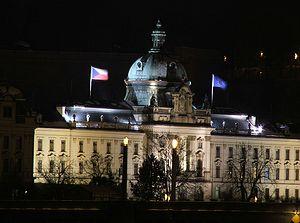
Batiment de l'Academie Straka - le siege du gouvernement de la République Tcheque
La politique en Tchéquie repose sur la Constitution de la Tchéquie, laquelle date de décembre 1992. Auparavant, la Tchéquie était l'une des deux républiques fédérées de la Tchécoslovaquie.
L’académie Straka est le siège du gouvernement de la République tchèque.